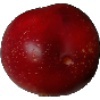
Label: Nectarine 1